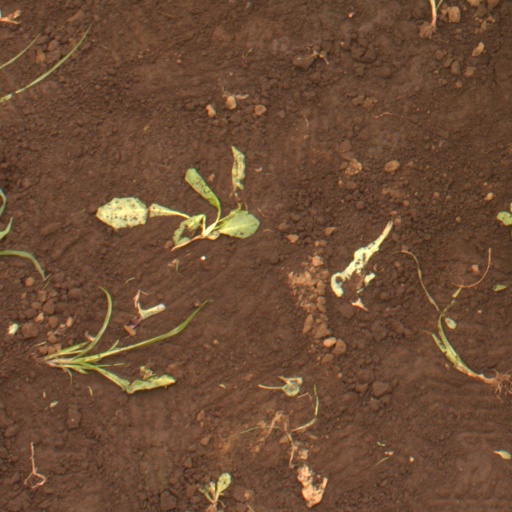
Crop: soybean